Taylor-Frohman House

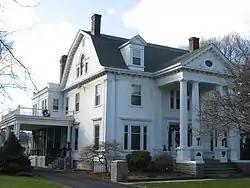

The Taylor-Frohman House at 1315 Columbus Ave. in Sandusky, Ohio was built in 1906. It was built by George Feick. It includes Colonial Revival architecture. It was listed on the National Register of Historic Places in 1982.